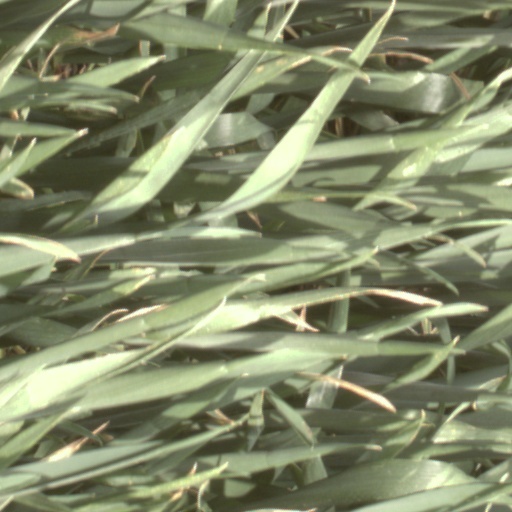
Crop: wheat